Petit Ried

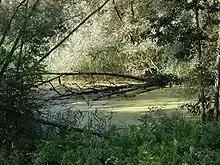
Ried of la Wantzenau.

It stretches between the Robertsau Forest in Strasbourg in the south, and Lauterbourg in the north. It borders on Outre-Forêt. The Petit Ried shows a typical Ried landscape. It spreads over a narrow strip along the river Rhine. It is accessible thanks to the railway Strasbourg-Lauterbourg, as well as the motorway A35 between Hœrdt and Lauterbourg.